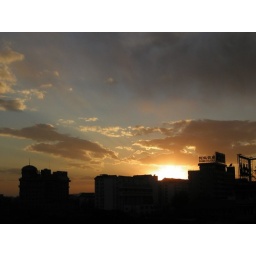
sometimes it looks like this from my kitchen window in beijing. but only sometimes.